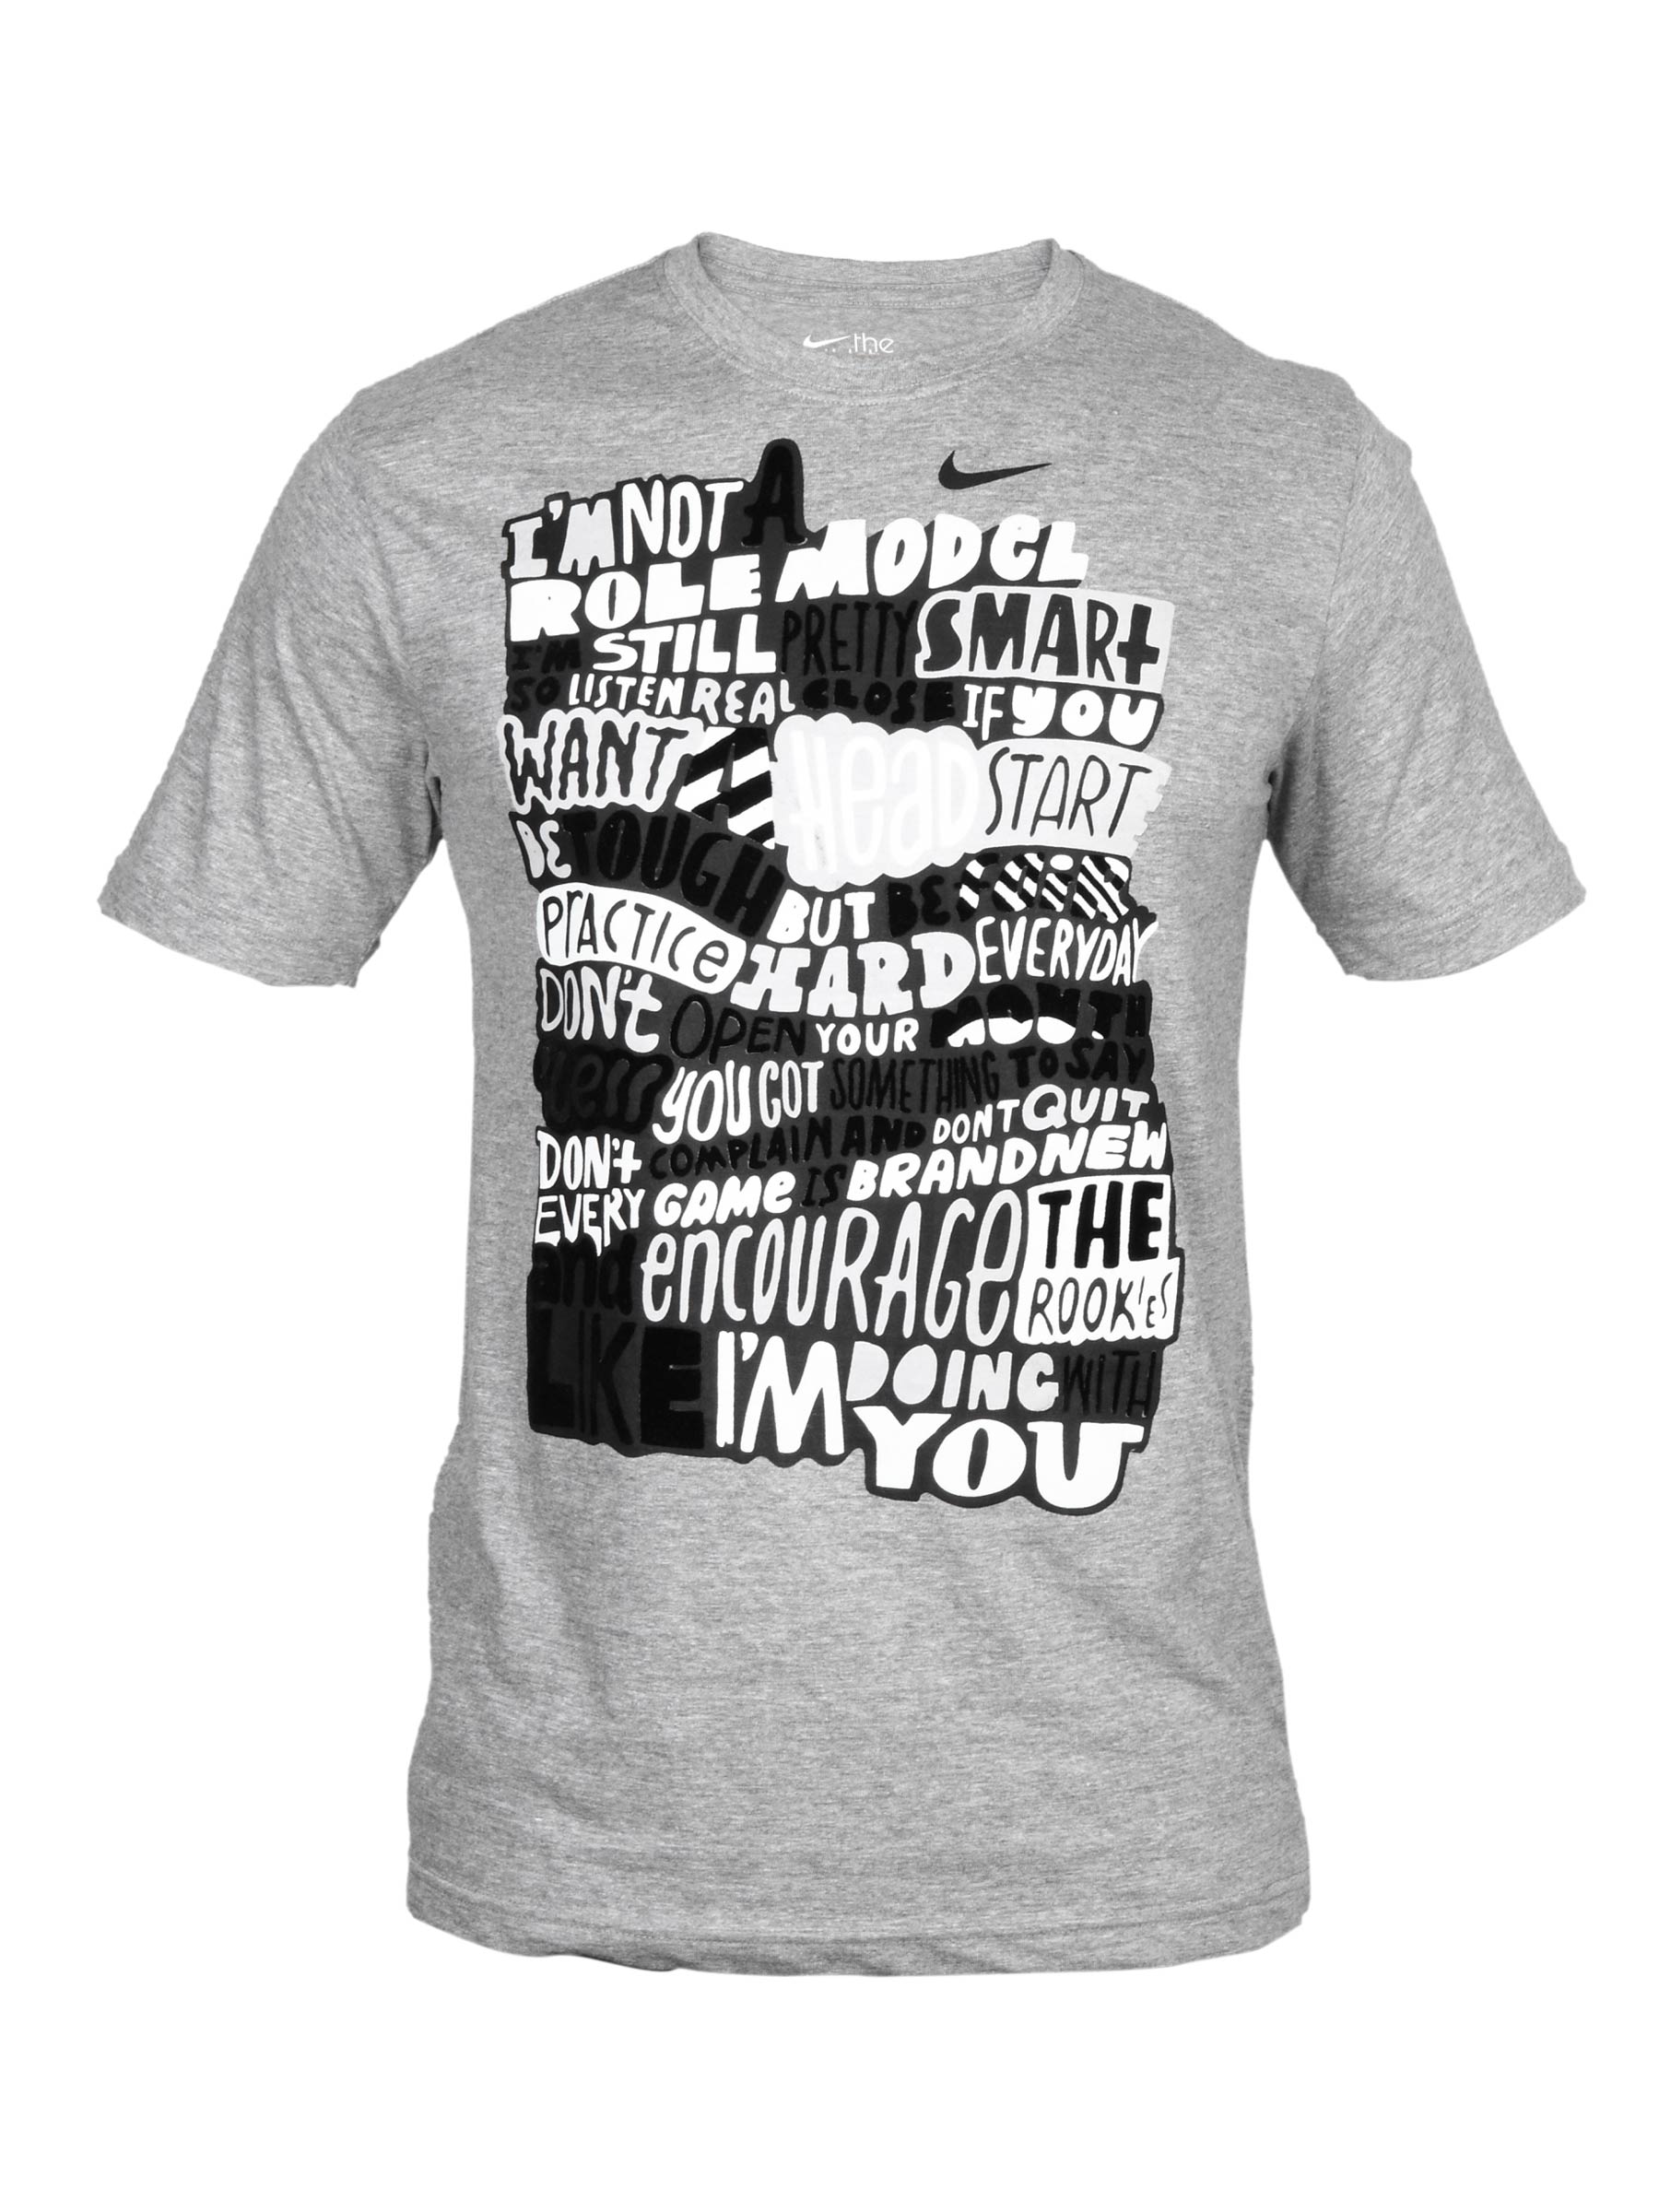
Nike Men's Encourage The Rookies Grey T-shirt
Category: Apparel / Topwear / Tshirts
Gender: Men
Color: Grey
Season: Summer 2011
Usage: Sports